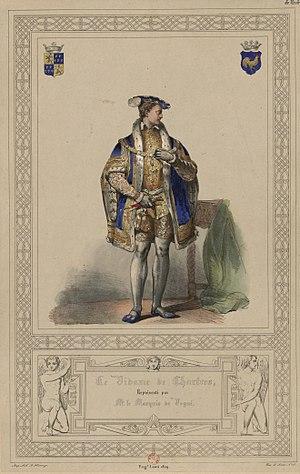
Le Vidame de Chartres représenté par M. le Marquis de Vogué